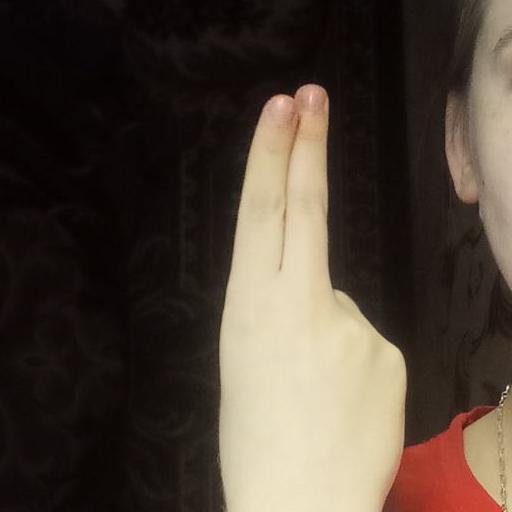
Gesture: two_up_inverted